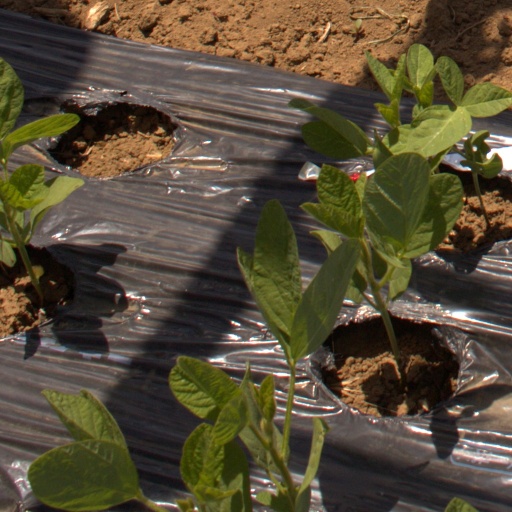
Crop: Jerusalem artichoke